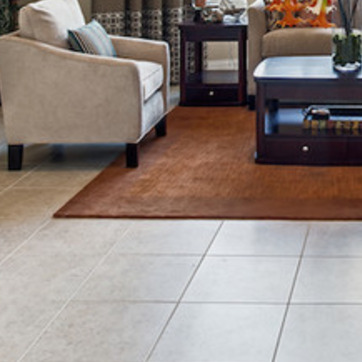
Material: carpet